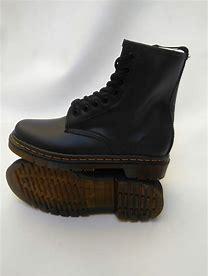
Brand: Dr.
Model: Martens 100